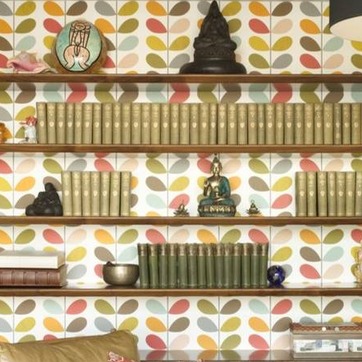
Material: wallpaper